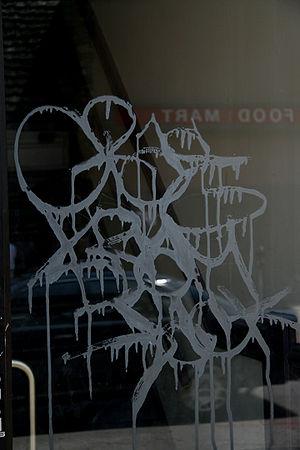
Un graffiti est une inscription exécutée sur une surface.